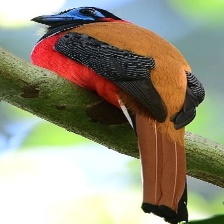
Species: RED NAPED TROGON
Scientific name: HARPACTES KASUMBA